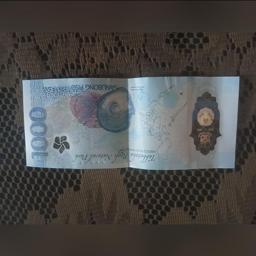
Label: 1000_New_Back